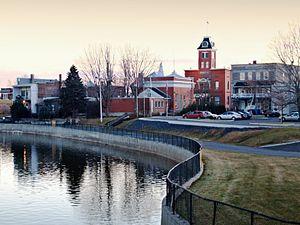
Farnham est une ville située dans la municipalité régionale de comté de Brome-Missisquoi, dans la région administrative de la Montérégie, au Québec, au Canada, mais dans la région touristique des Cantons-de-l'Est. Deuxième ville de la MRC de Brome-Missisquoi par sa population, Farnham est un centre commercial actif au sein d'une région agricole prospère.